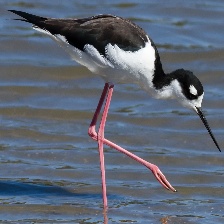
Species: BLACK NECKED STILT
Scientific name: HIMANTOPUS MEXICANUS